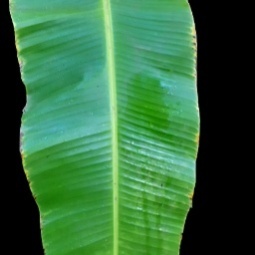
Label: Healthy